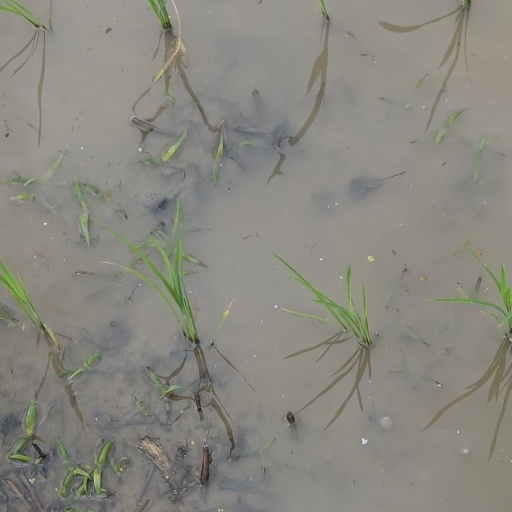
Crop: rice